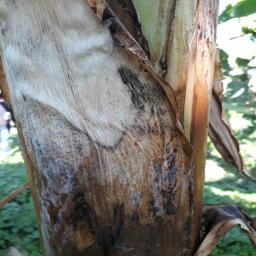
Label: BACTERIAL SOFT ROT